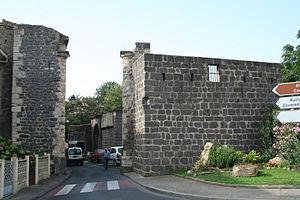
Vias (Hérault) - rempart.
Vias est une commune française située dans le département de l'Hérault, en région Occitanie.